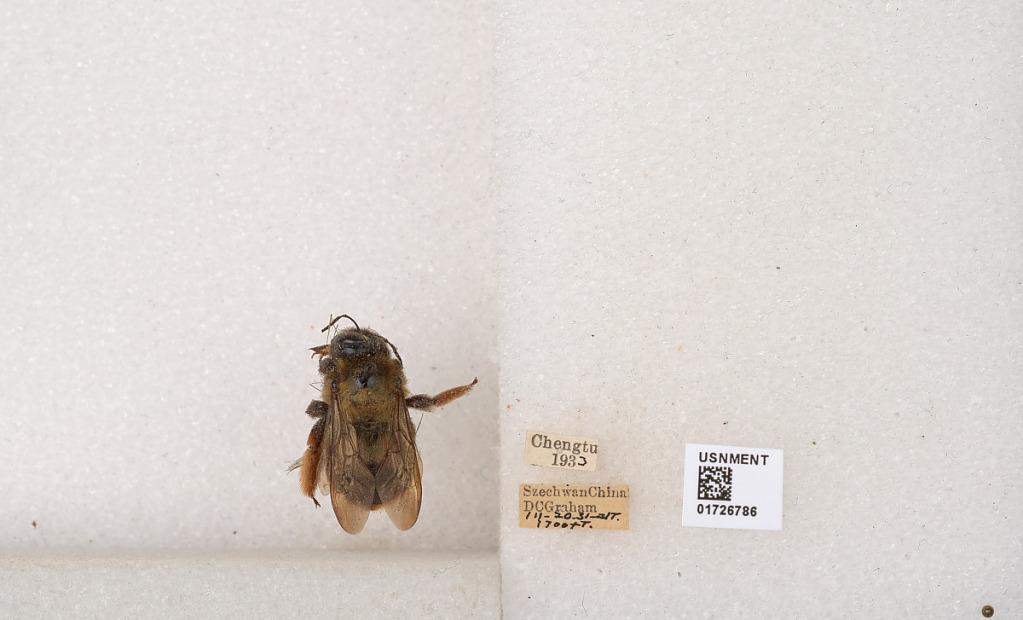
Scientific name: Xylocopa (Mesotrichia) latipes (Drury)
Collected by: D. Graham
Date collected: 1933-3-20
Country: China
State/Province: Sichuan
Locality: Chengtu